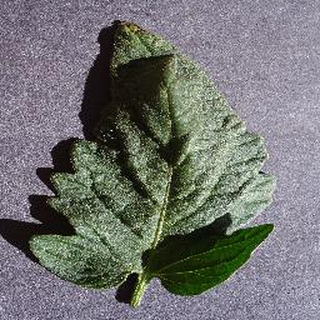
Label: healthy_tomato